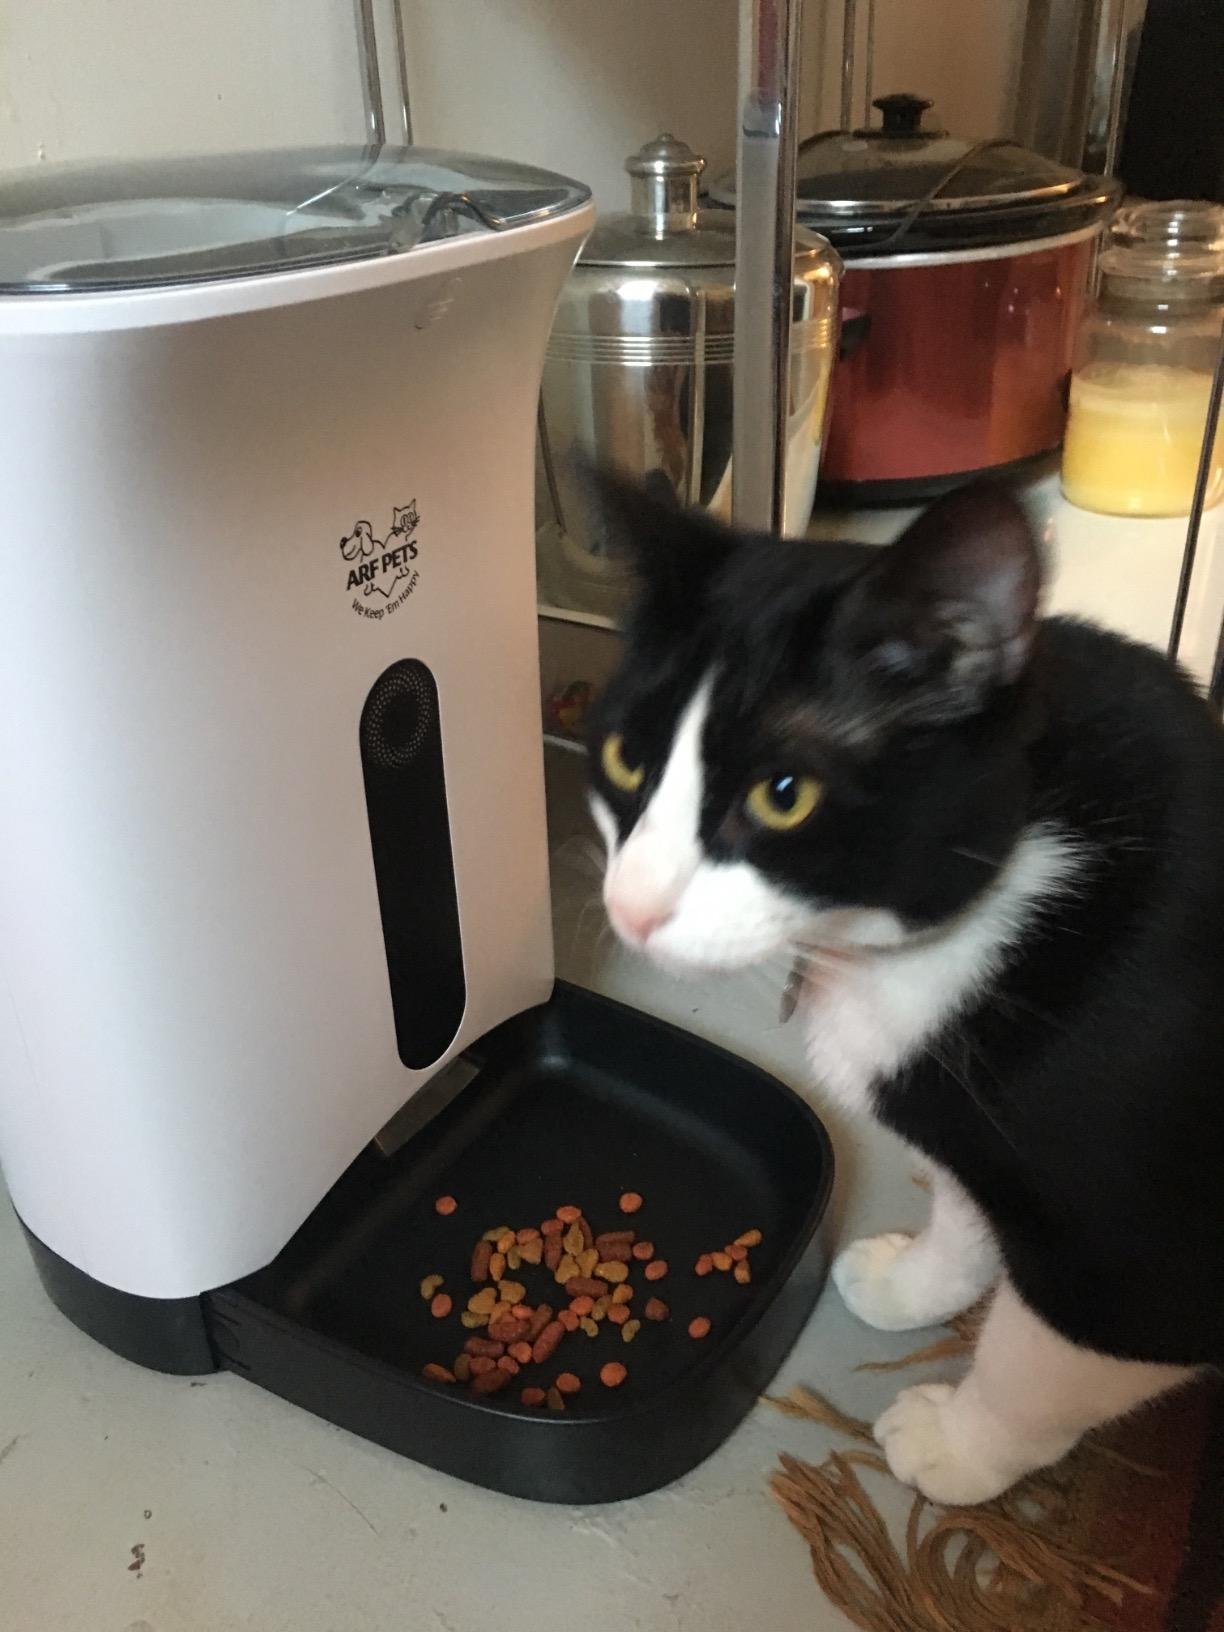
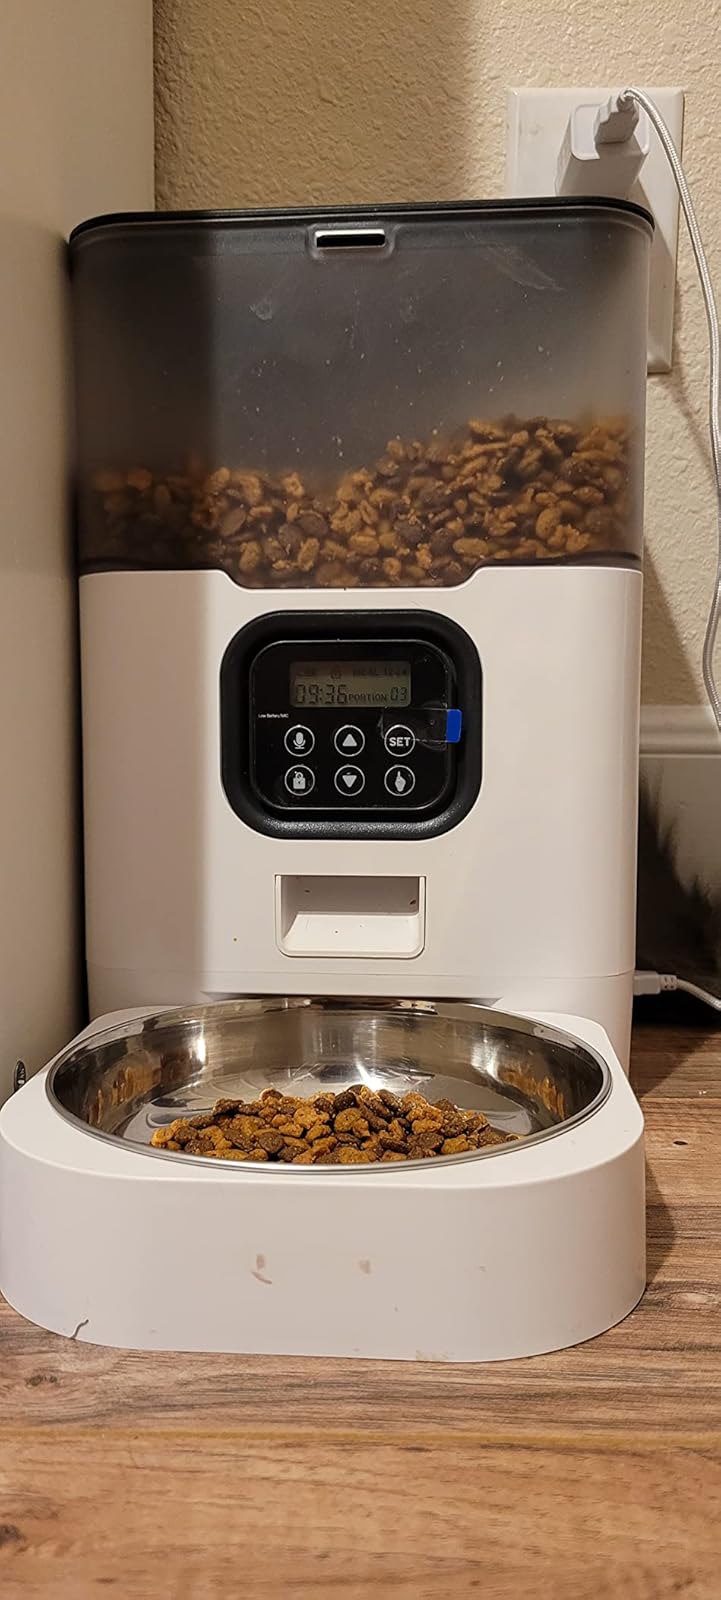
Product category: items_feeder
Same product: no